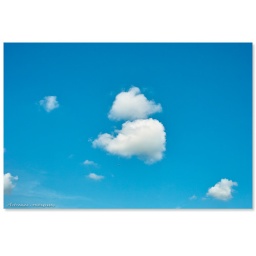
The pig is dancing in the sky